Like Colour to the Blind

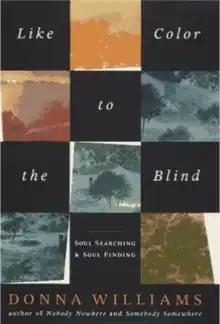
First edition

Like Colour To The Blind (1996) is the third in a series of four autobiographical works by internationally bestselling autistic author Donna Williams.